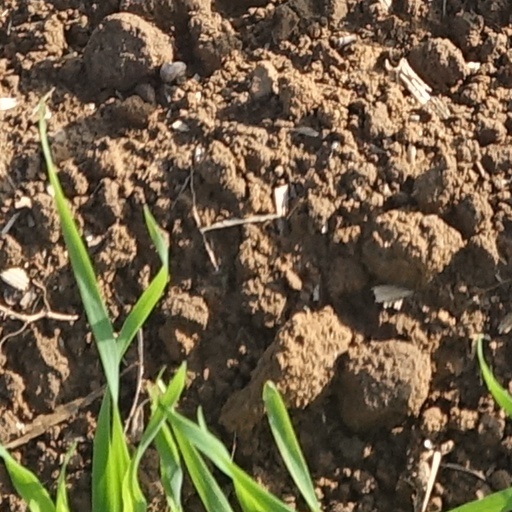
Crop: wheat